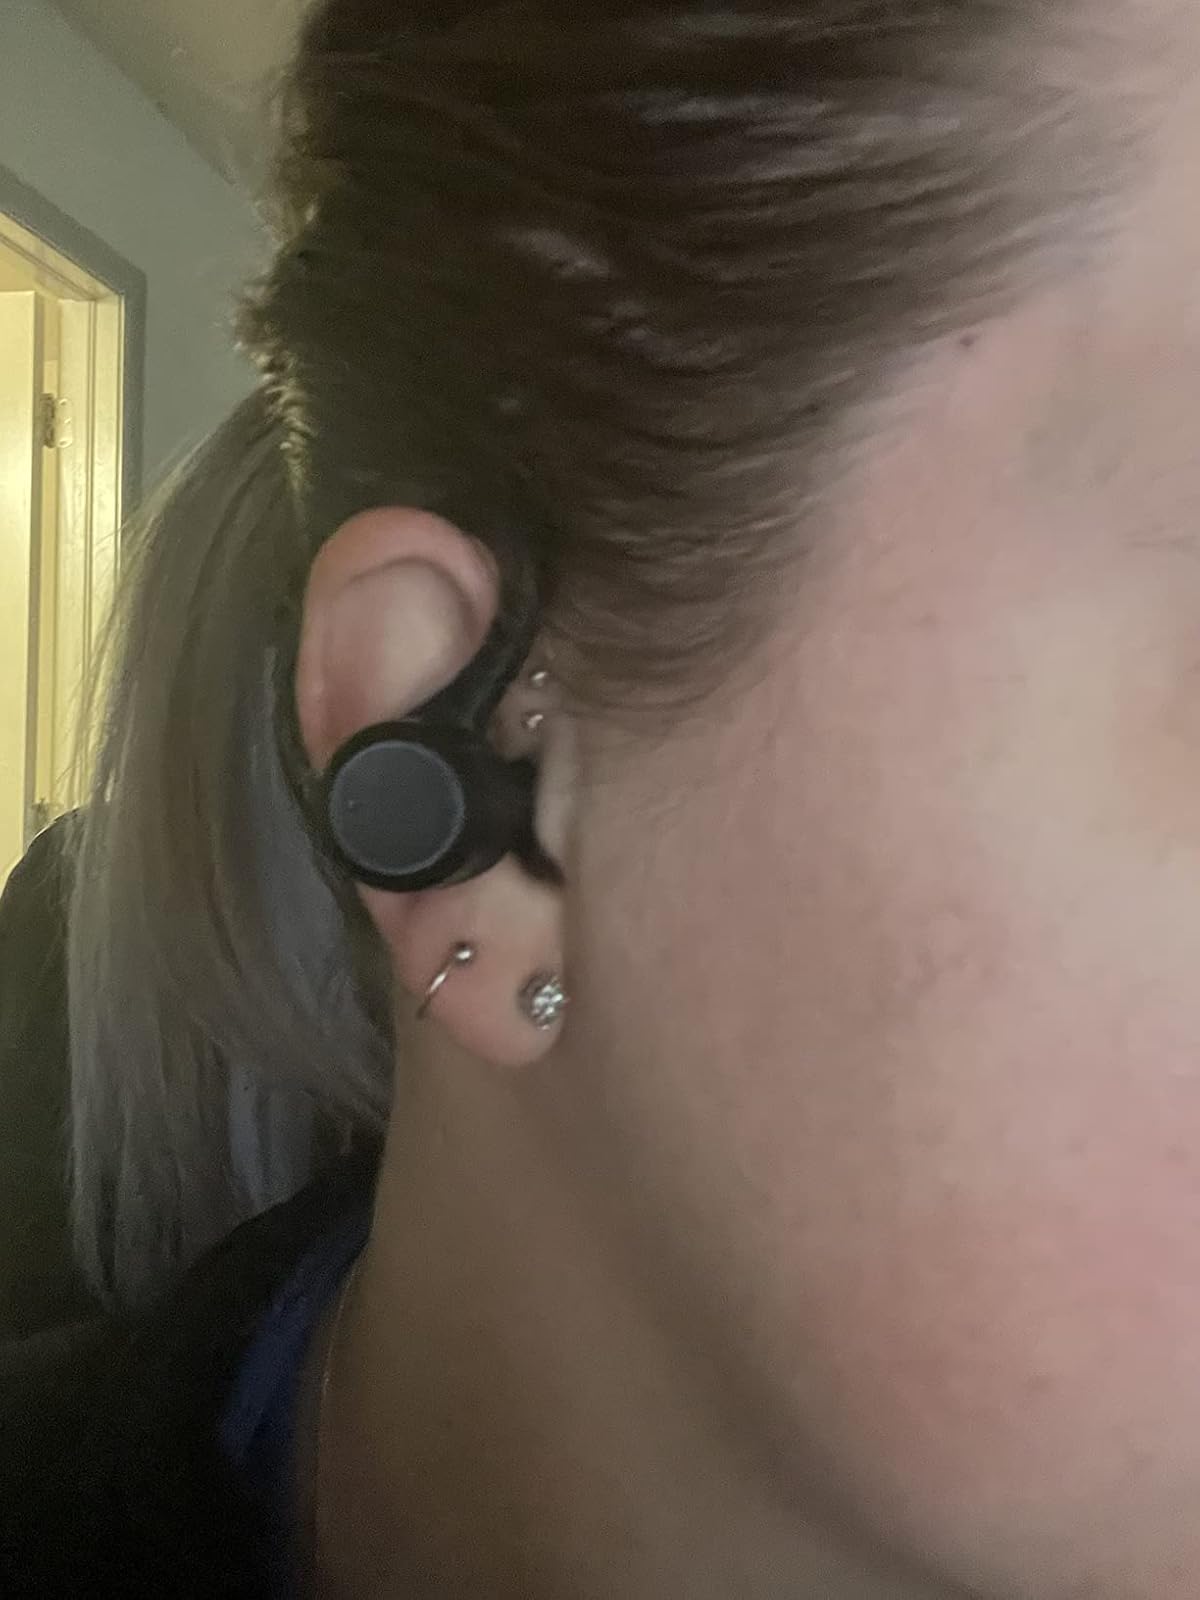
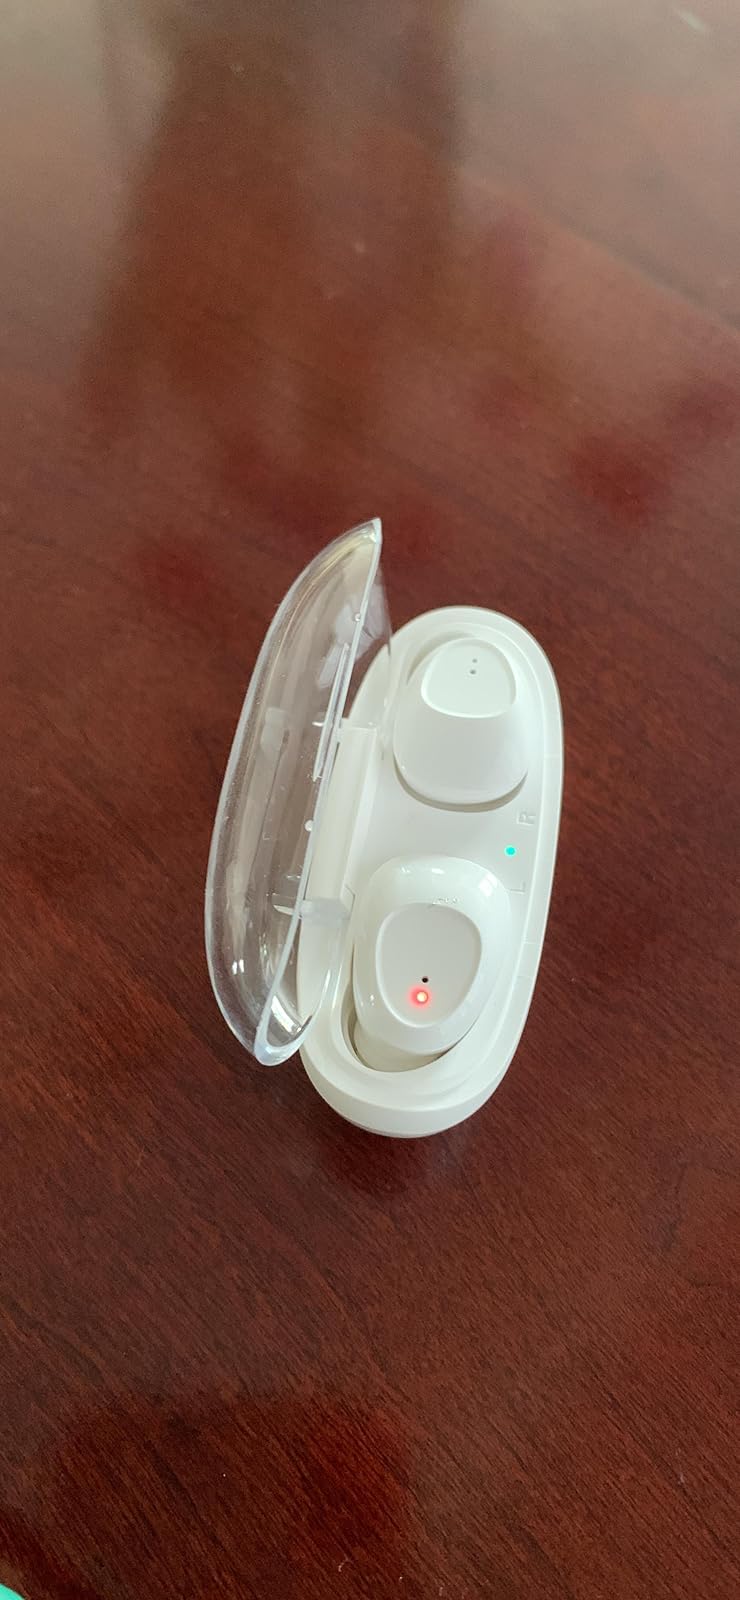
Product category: earbuds
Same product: no